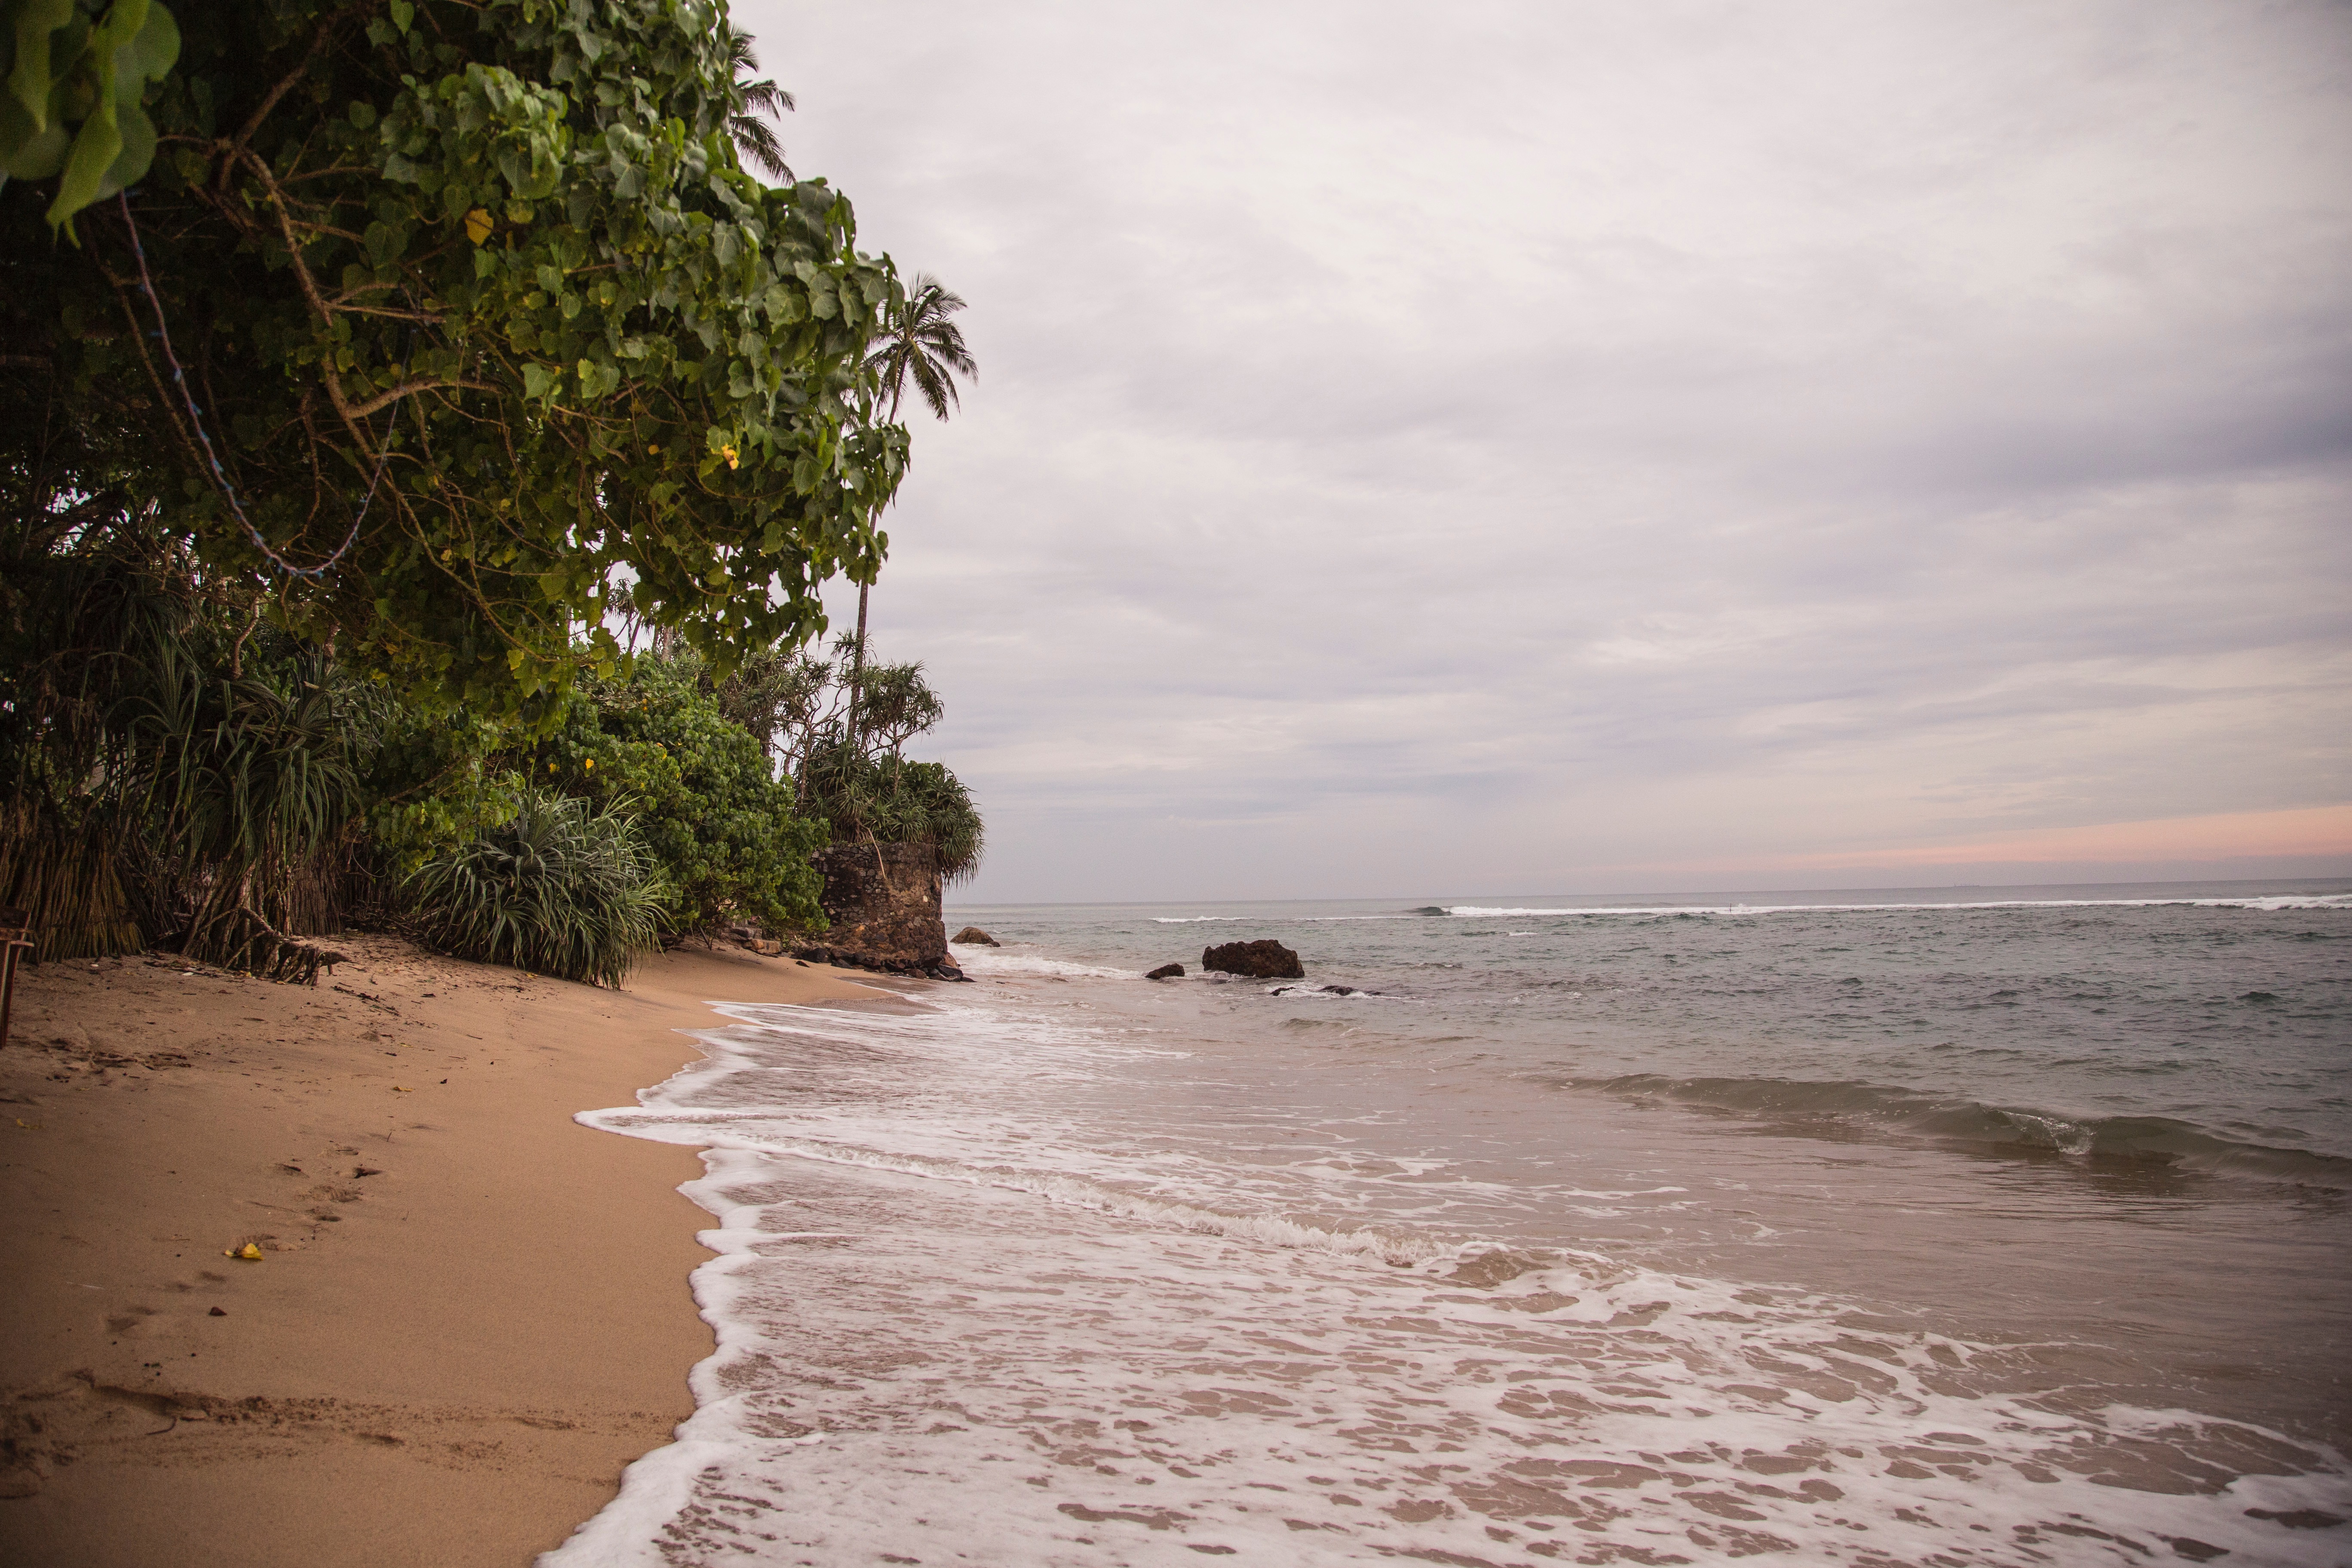
beach, sea, coast, sand, ocean, shore, wave, bay, body of water, wind wave